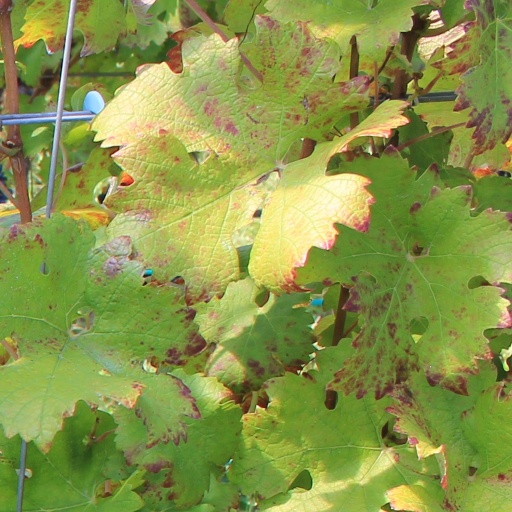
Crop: grape